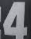
Number: 4